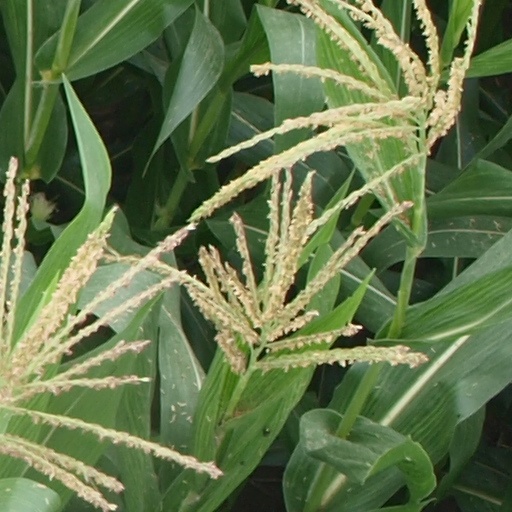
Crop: maize; corn